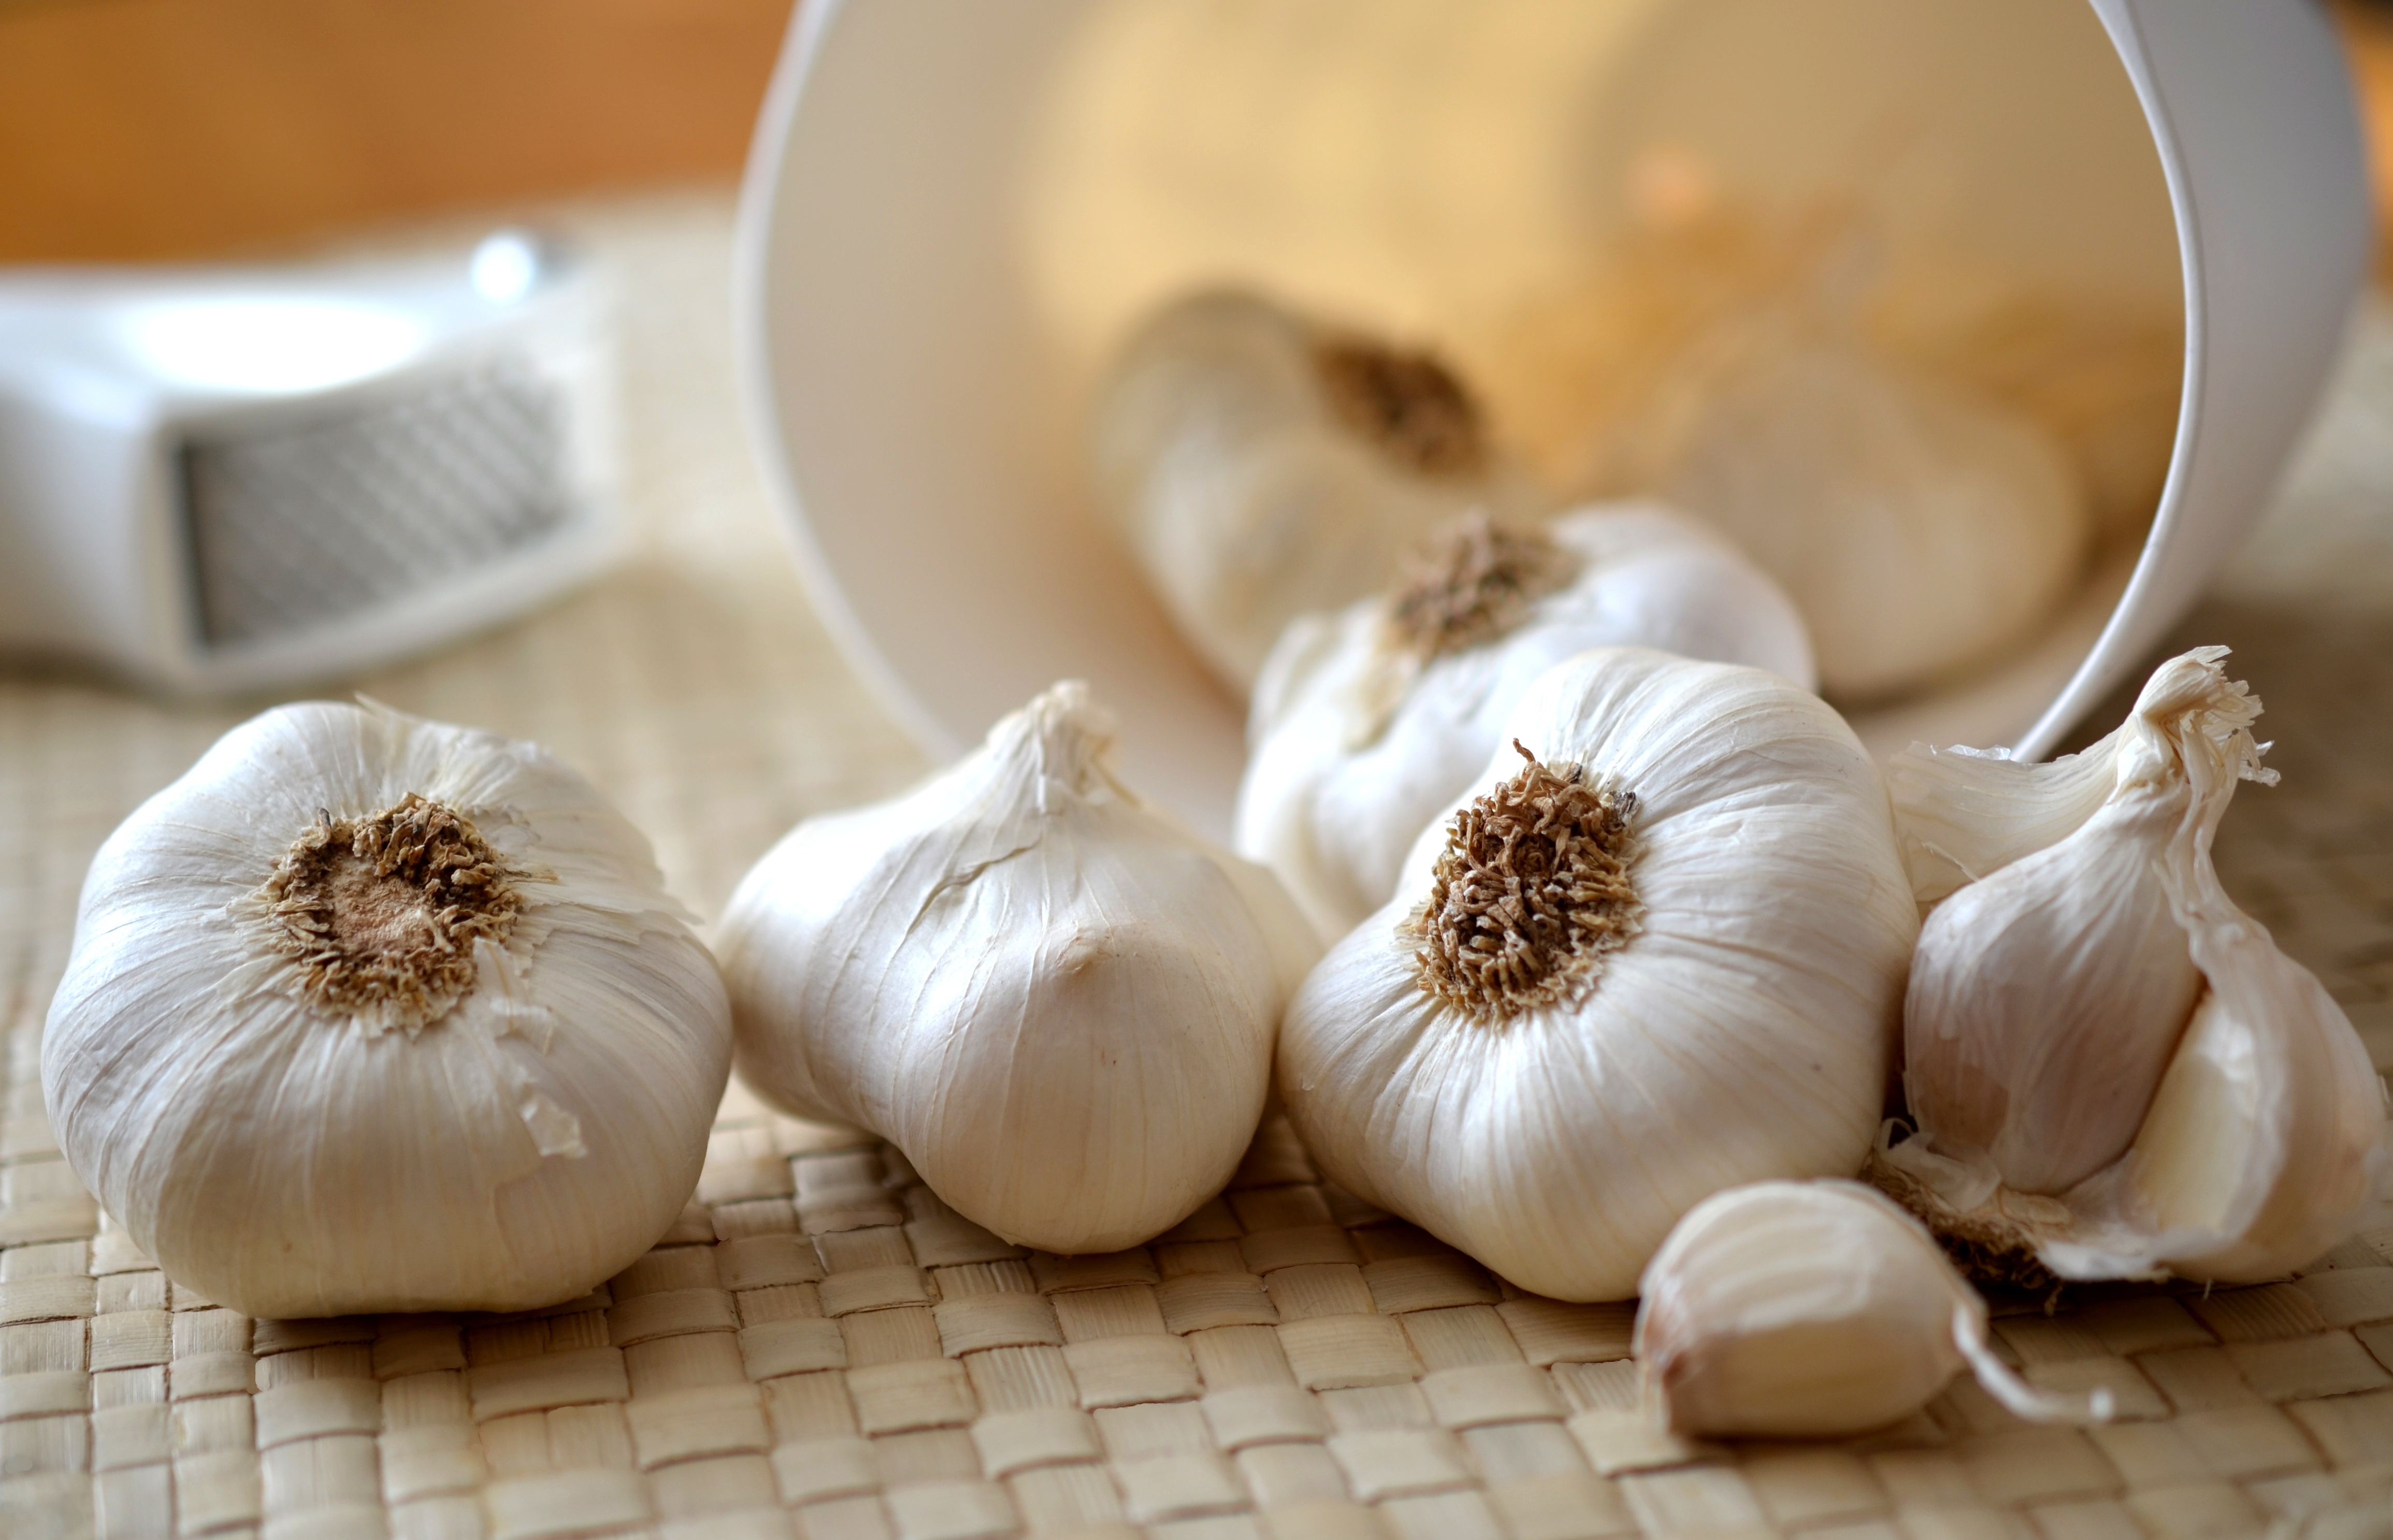
plant, white, food, garlic, produce, vegetable, kitchen, eat, onion, cook, spicy, flowering plant, shallot, cloves of garlic, land plant, onion genus